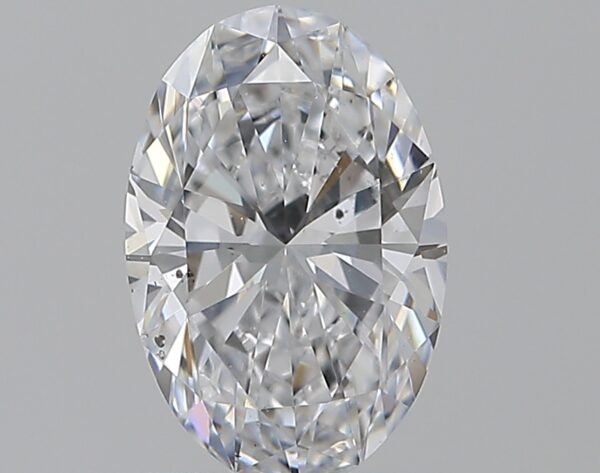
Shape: oval
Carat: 0.8
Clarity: SI1
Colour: D
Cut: EX
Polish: EX
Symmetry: VG
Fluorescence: N
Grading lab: GIA
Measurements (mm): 7.7 x 5.13 x 3.22